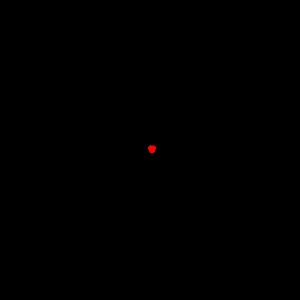
Sfærisk trigonometri / Sfæriske polygoner
Figur 3: Sfærisk trekant med linjestykker tegnet til kuglens centrum, kaldet trekantens centralhjørne. Trekantens 3 sidelængder er defineret som vinklerne a, b og c
Sfærisk trigonometri er den del af trigonometrien som beskæftiger sig med geometriske figurer på en kugles overflade. Specielt vigtige er sfæriske polygoner, herunder sfæriske trekanter. Sfærisk trigonometri er meget anvendt i forbindelse med astronomi, geodæsi og navigation.